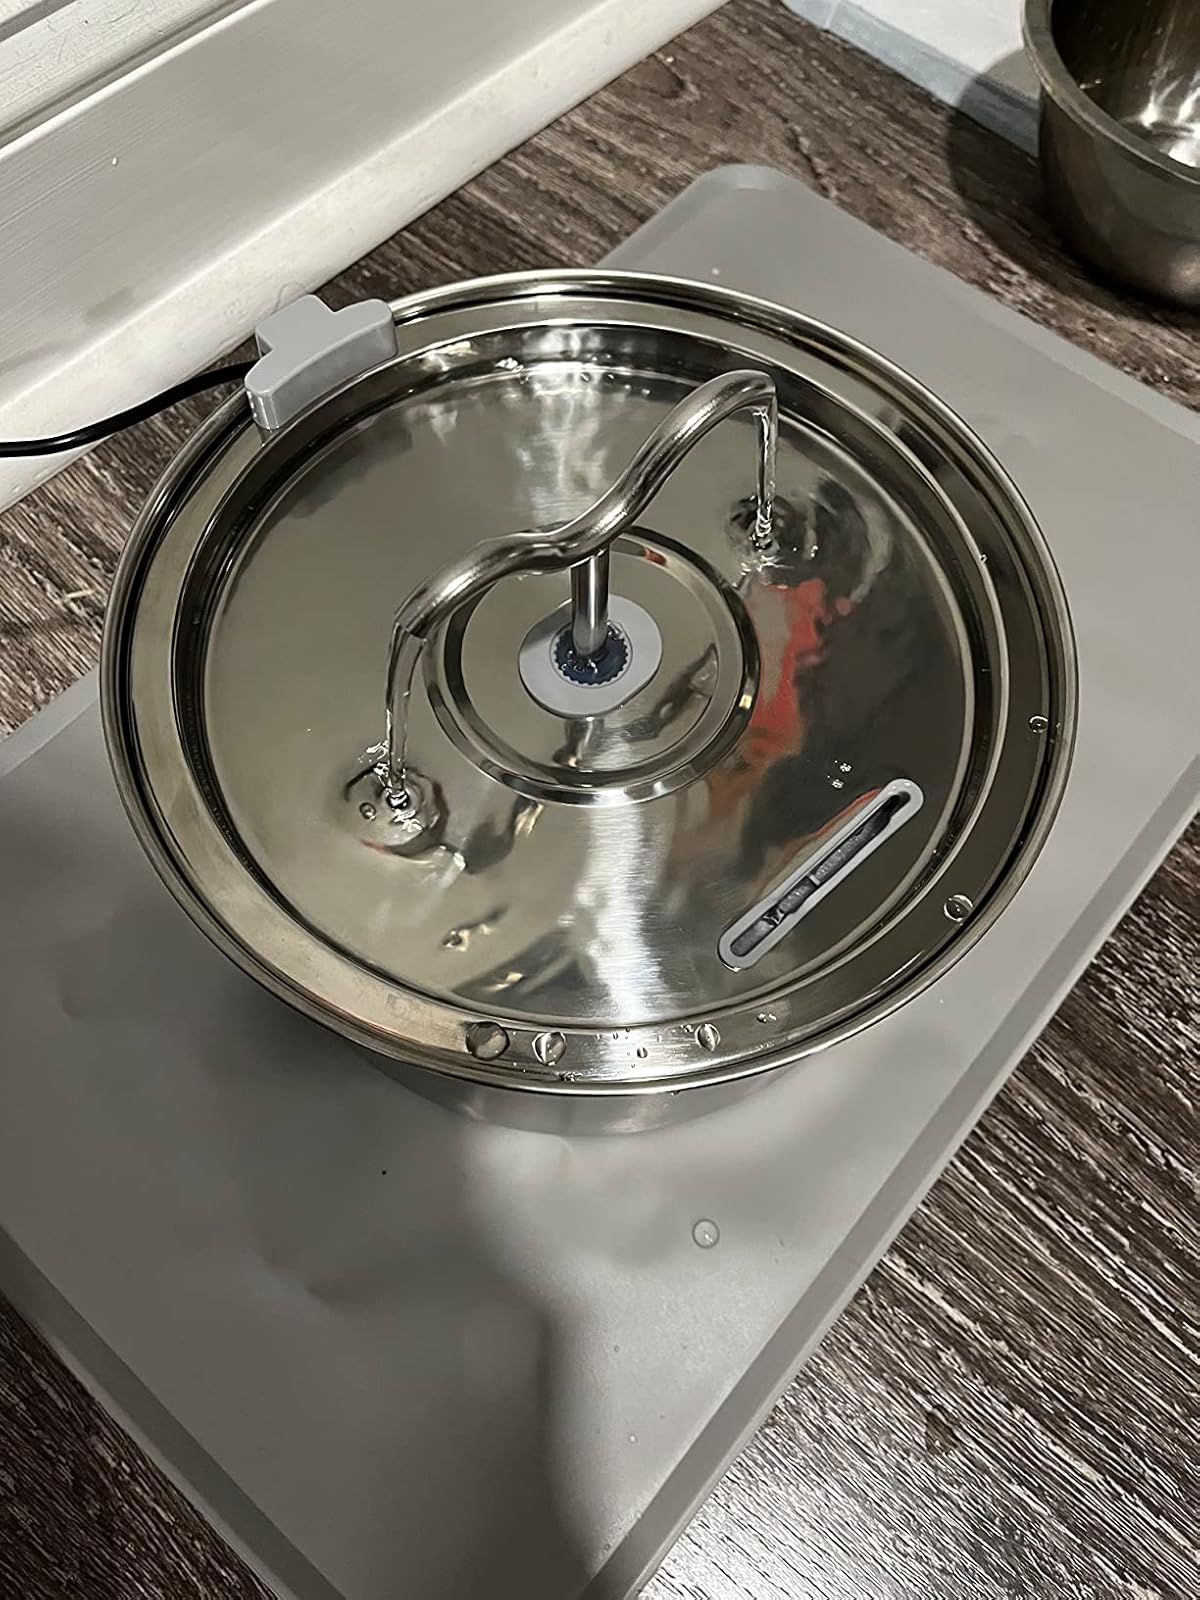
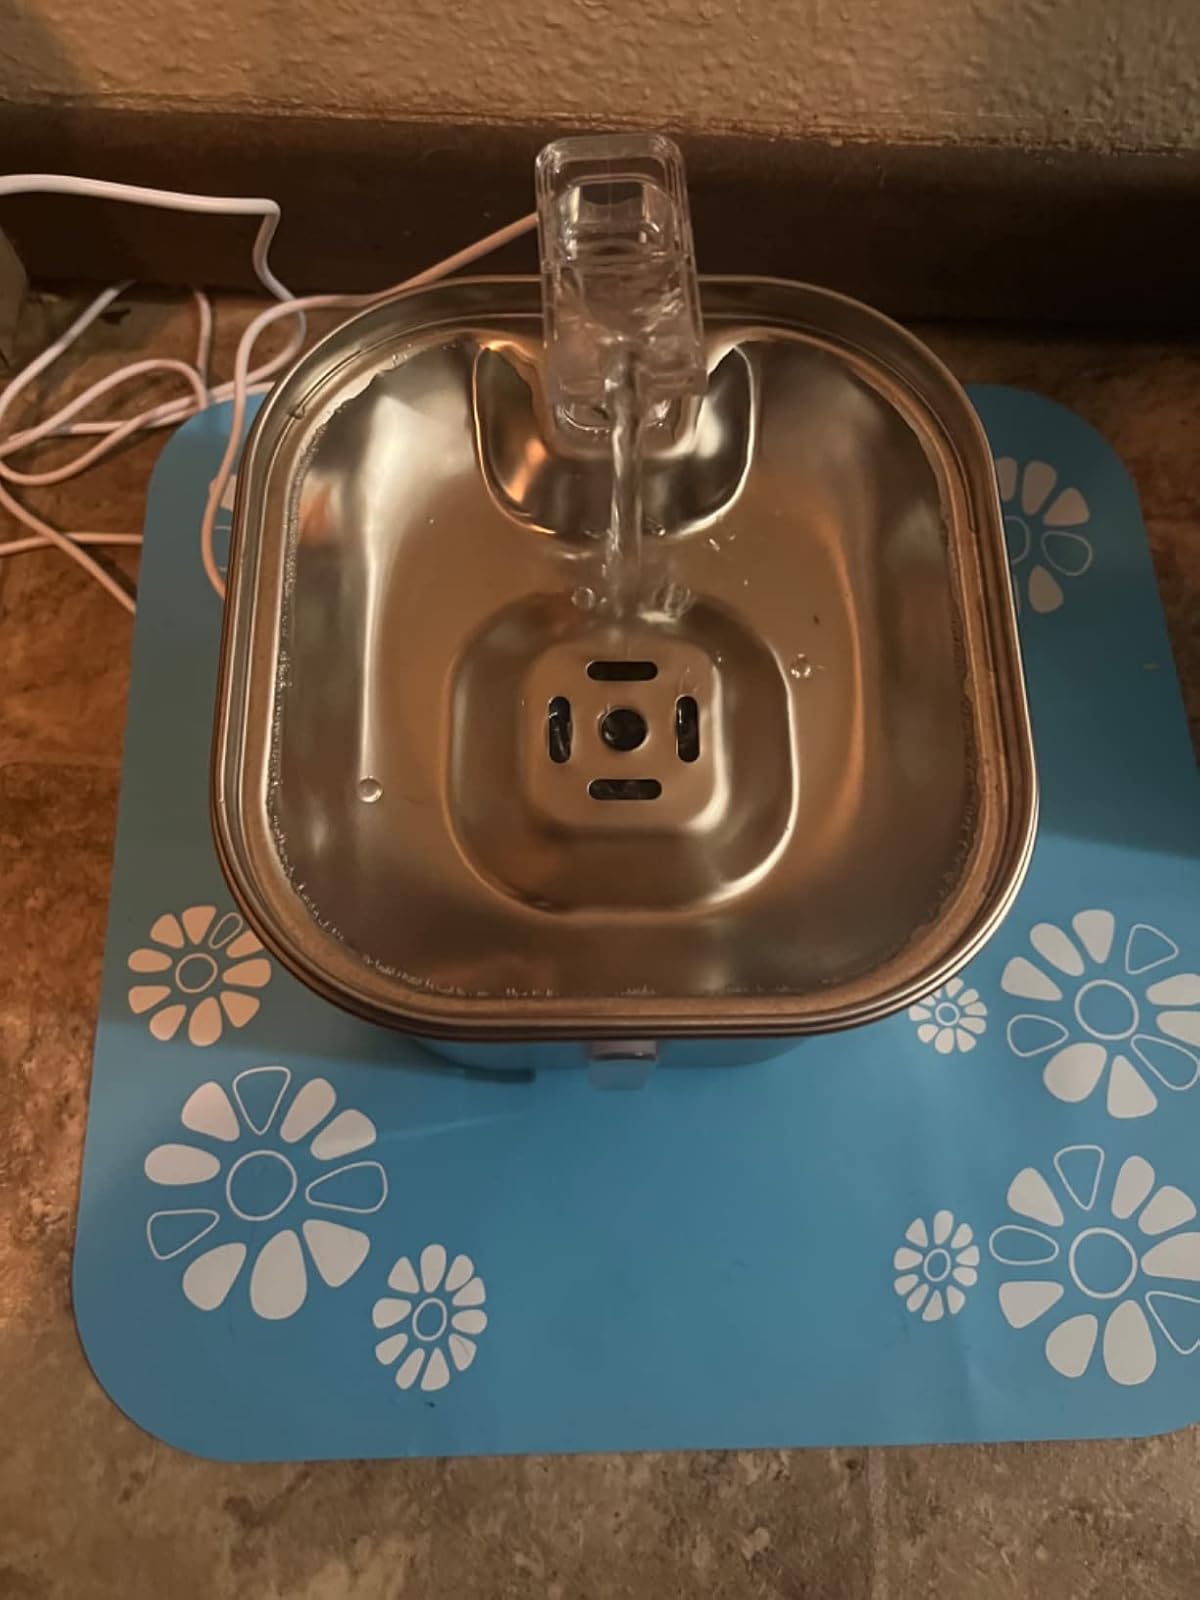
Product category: items_bowl
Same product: no